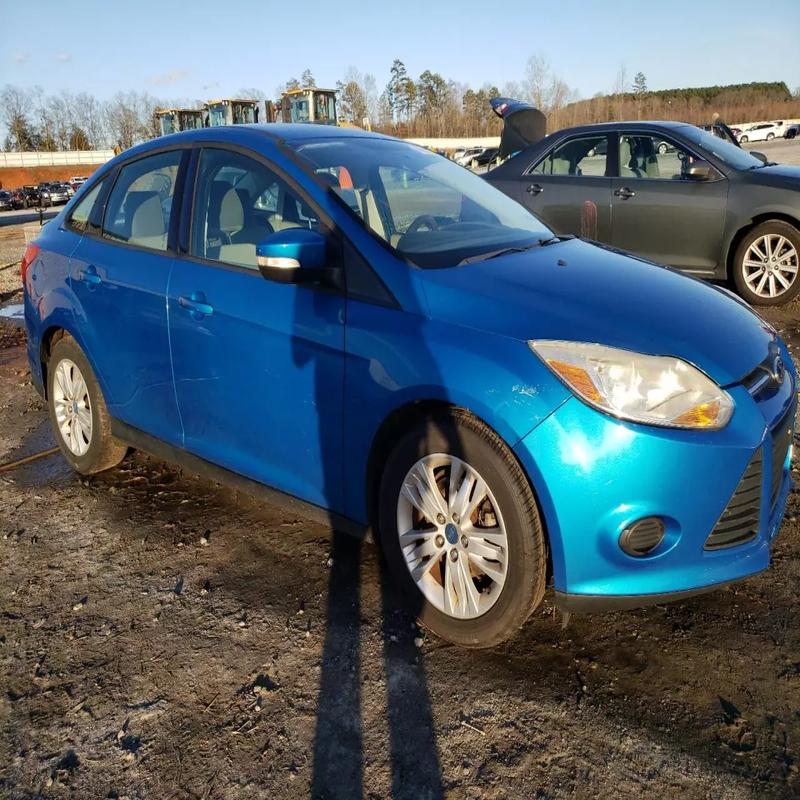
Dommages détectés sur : aile avant droite, porte avant droite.
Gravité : mineur